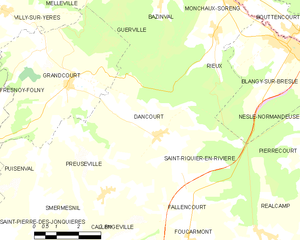
Carte des communes françaises Dancourt
Dancourt est une commune française située dans le département de la Seine-Maritime en région Normandie.